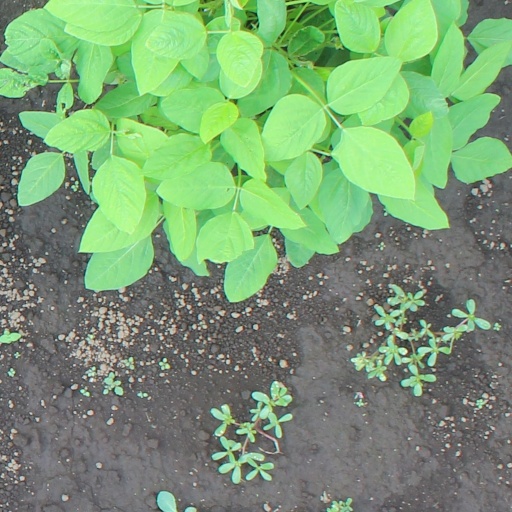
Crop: soybean